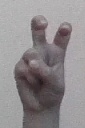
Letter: toot